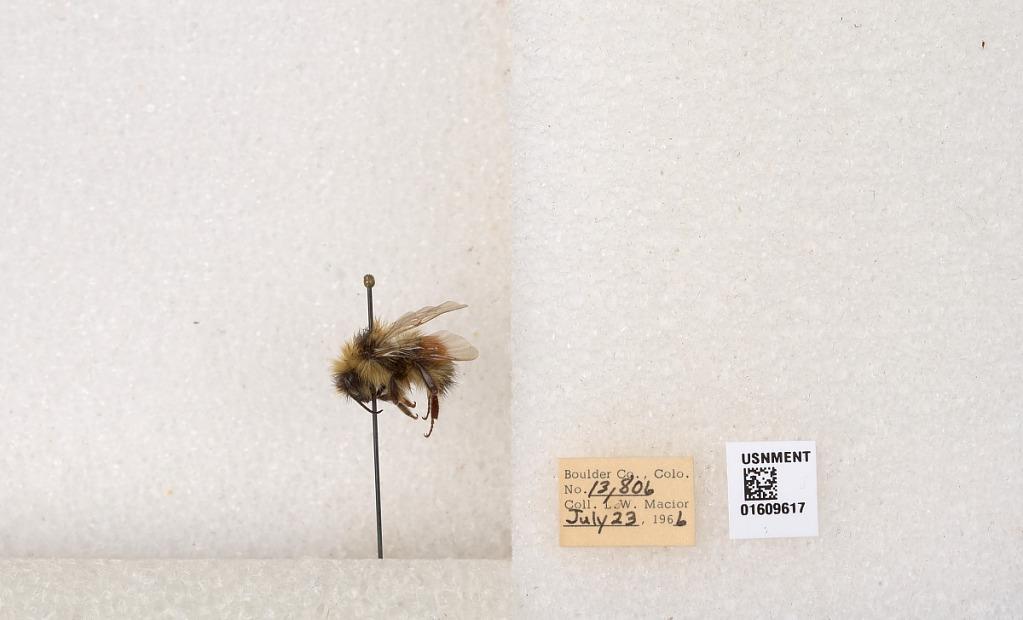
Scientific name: Bombus (Pyrobombus) sylvicola Kirby
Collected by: L. Macior
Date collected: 1966-7-23
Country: United States
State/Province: Colorado
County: Boulder
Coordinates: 40.0263, -105.3